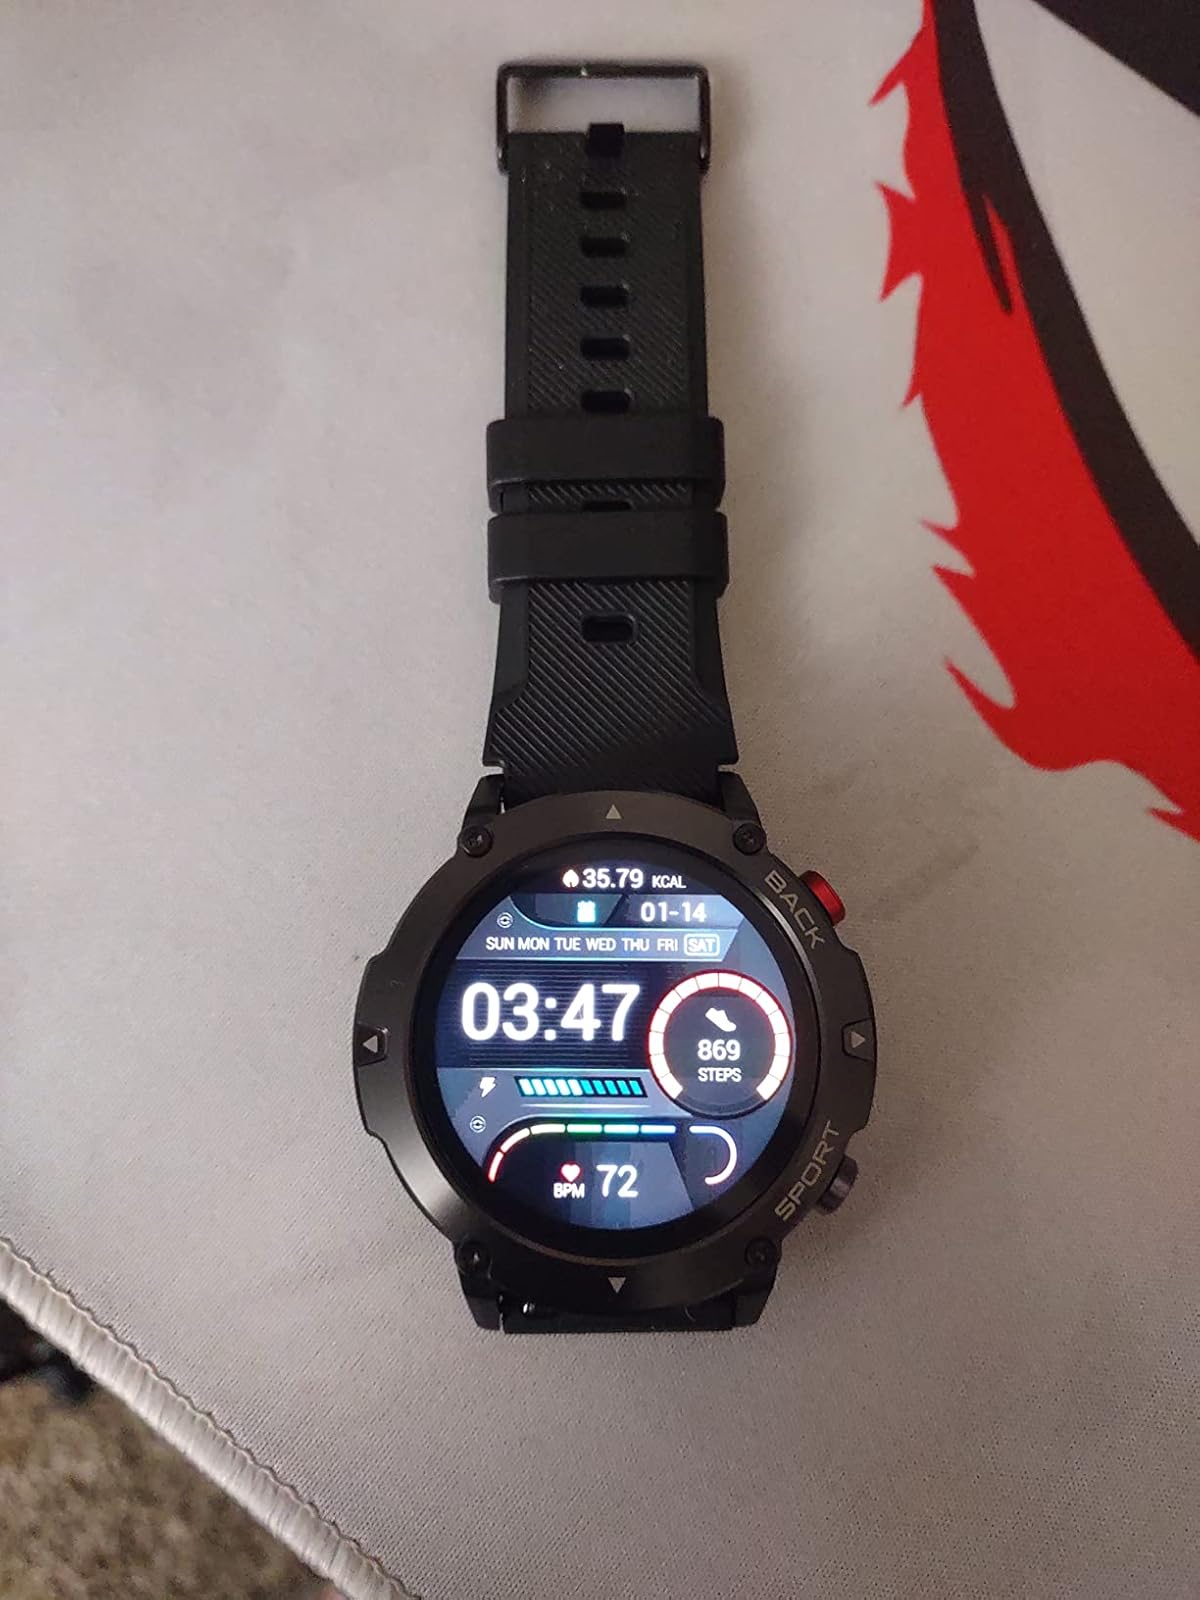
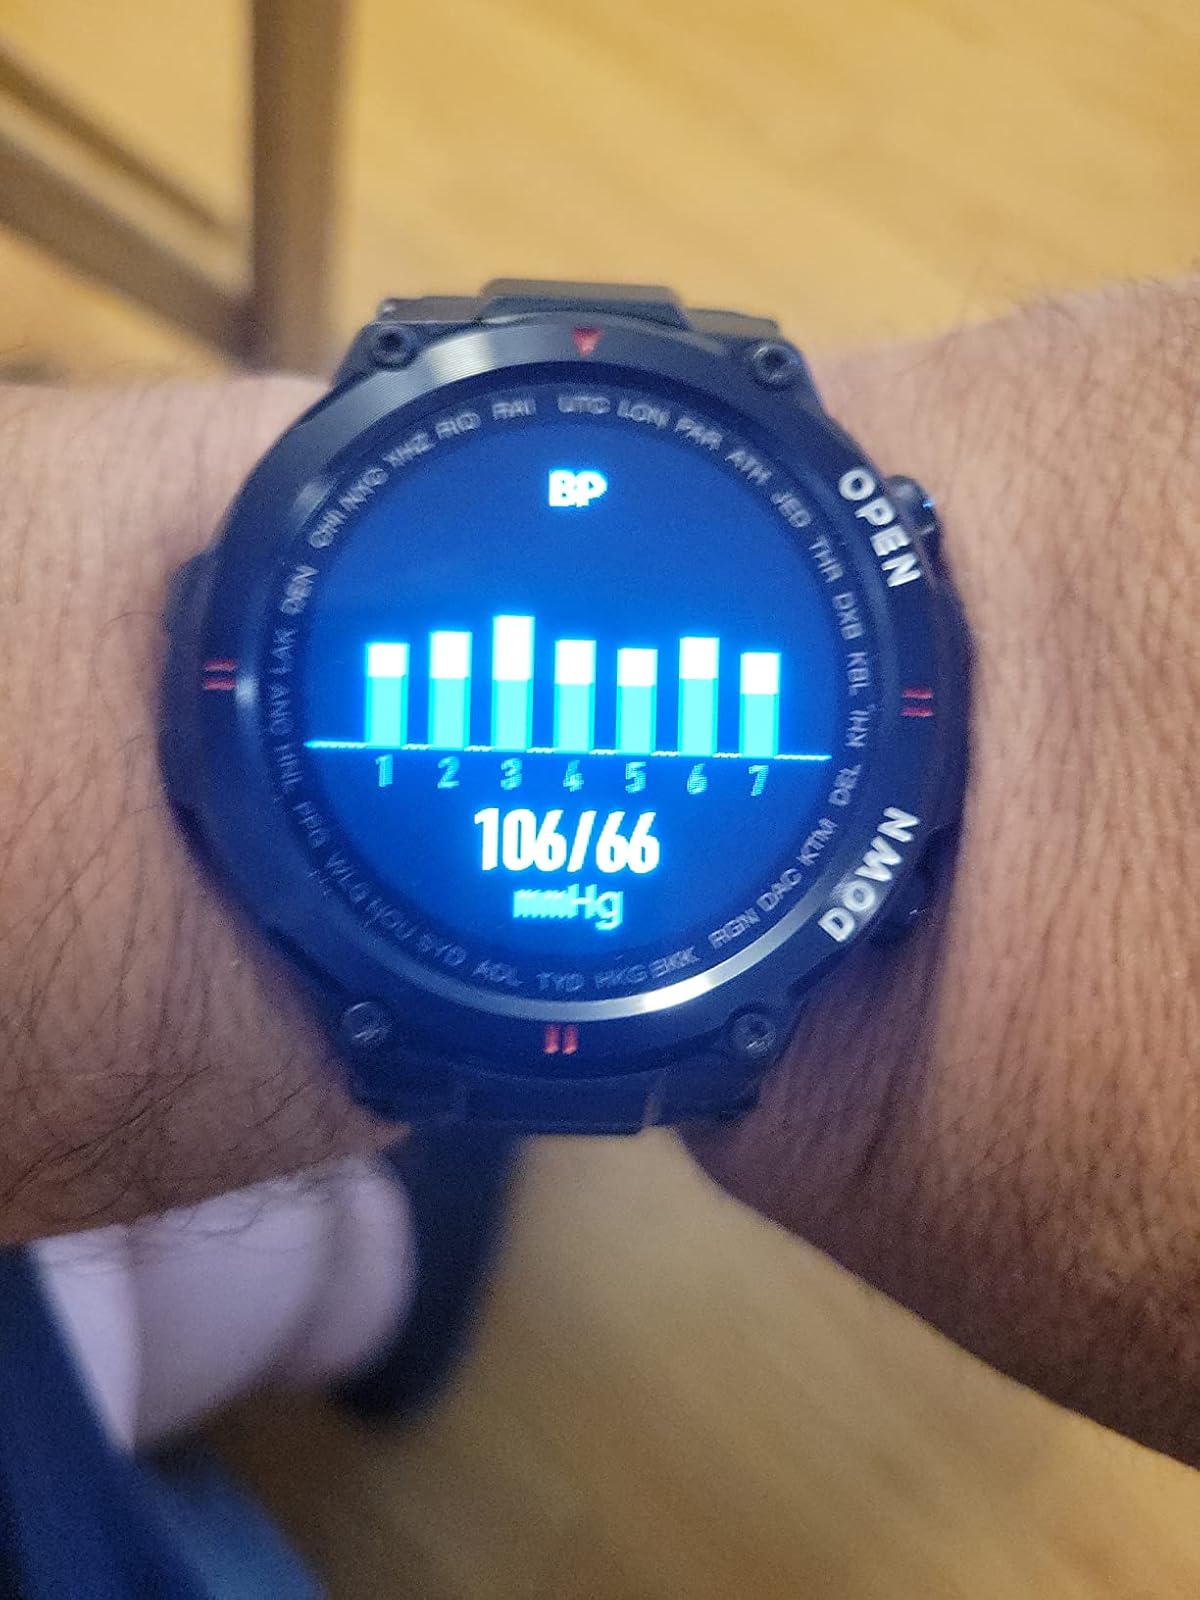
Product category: smartwatch
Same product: no